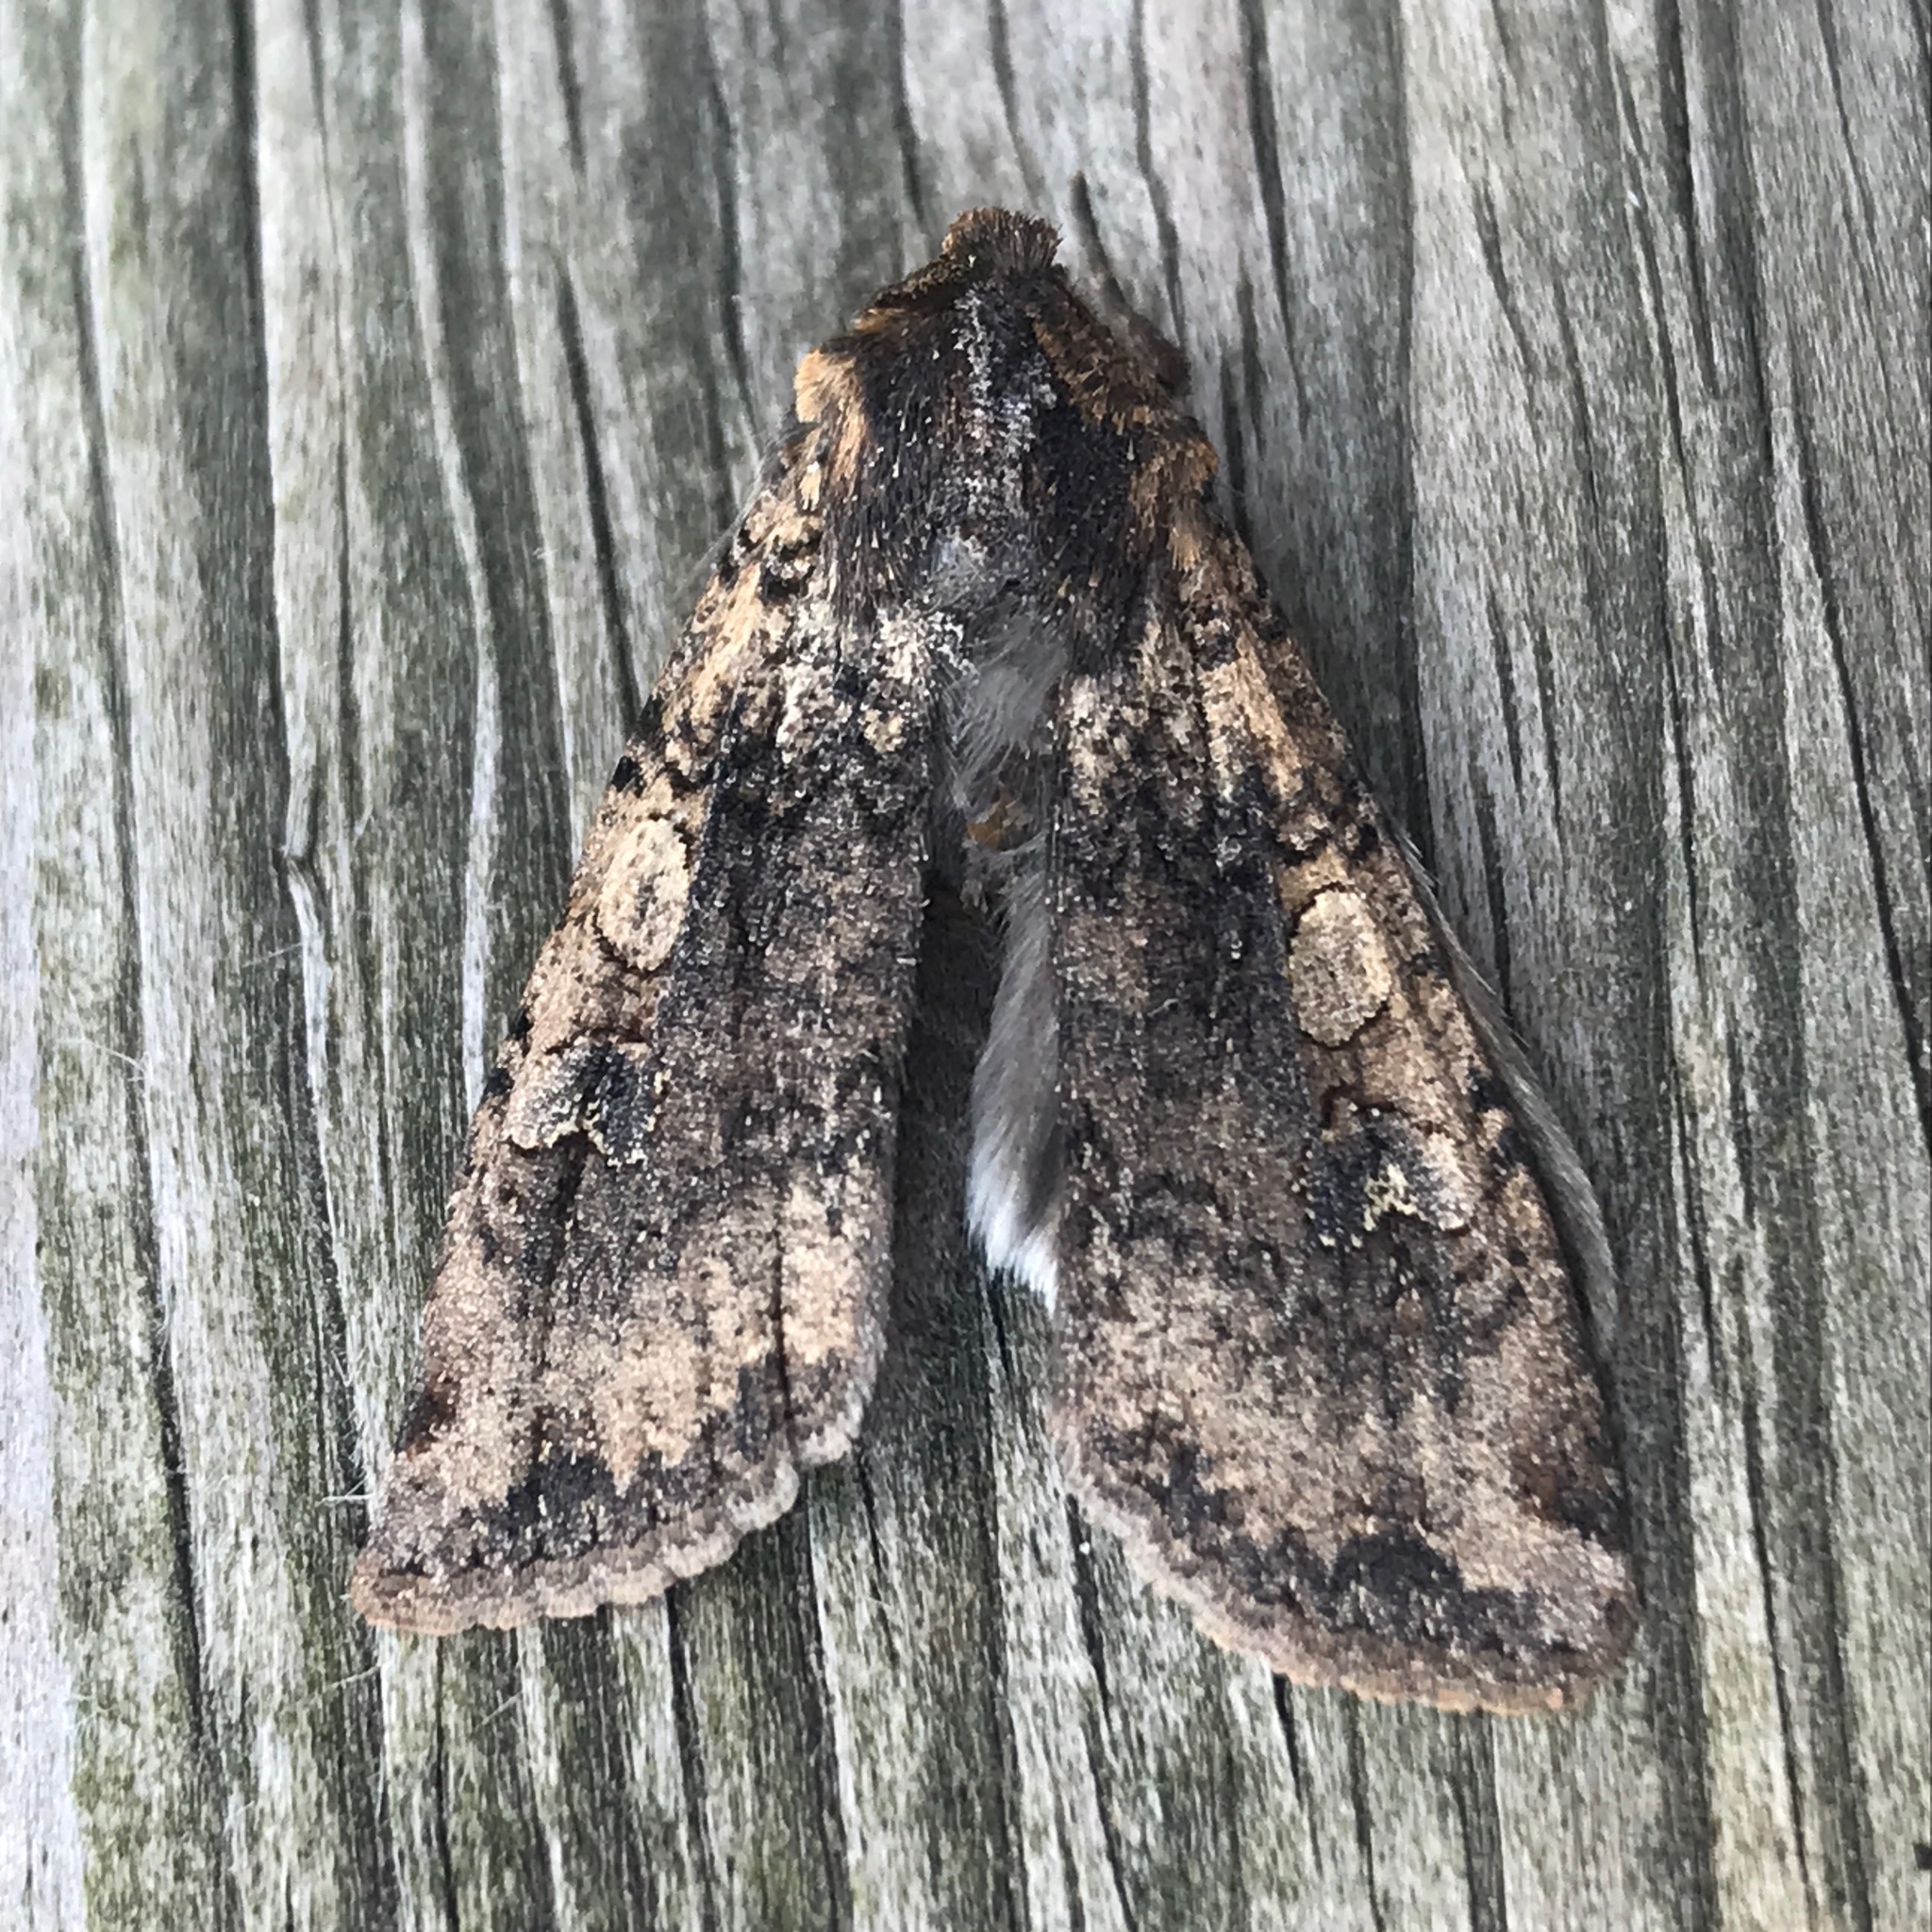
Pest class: cutworms